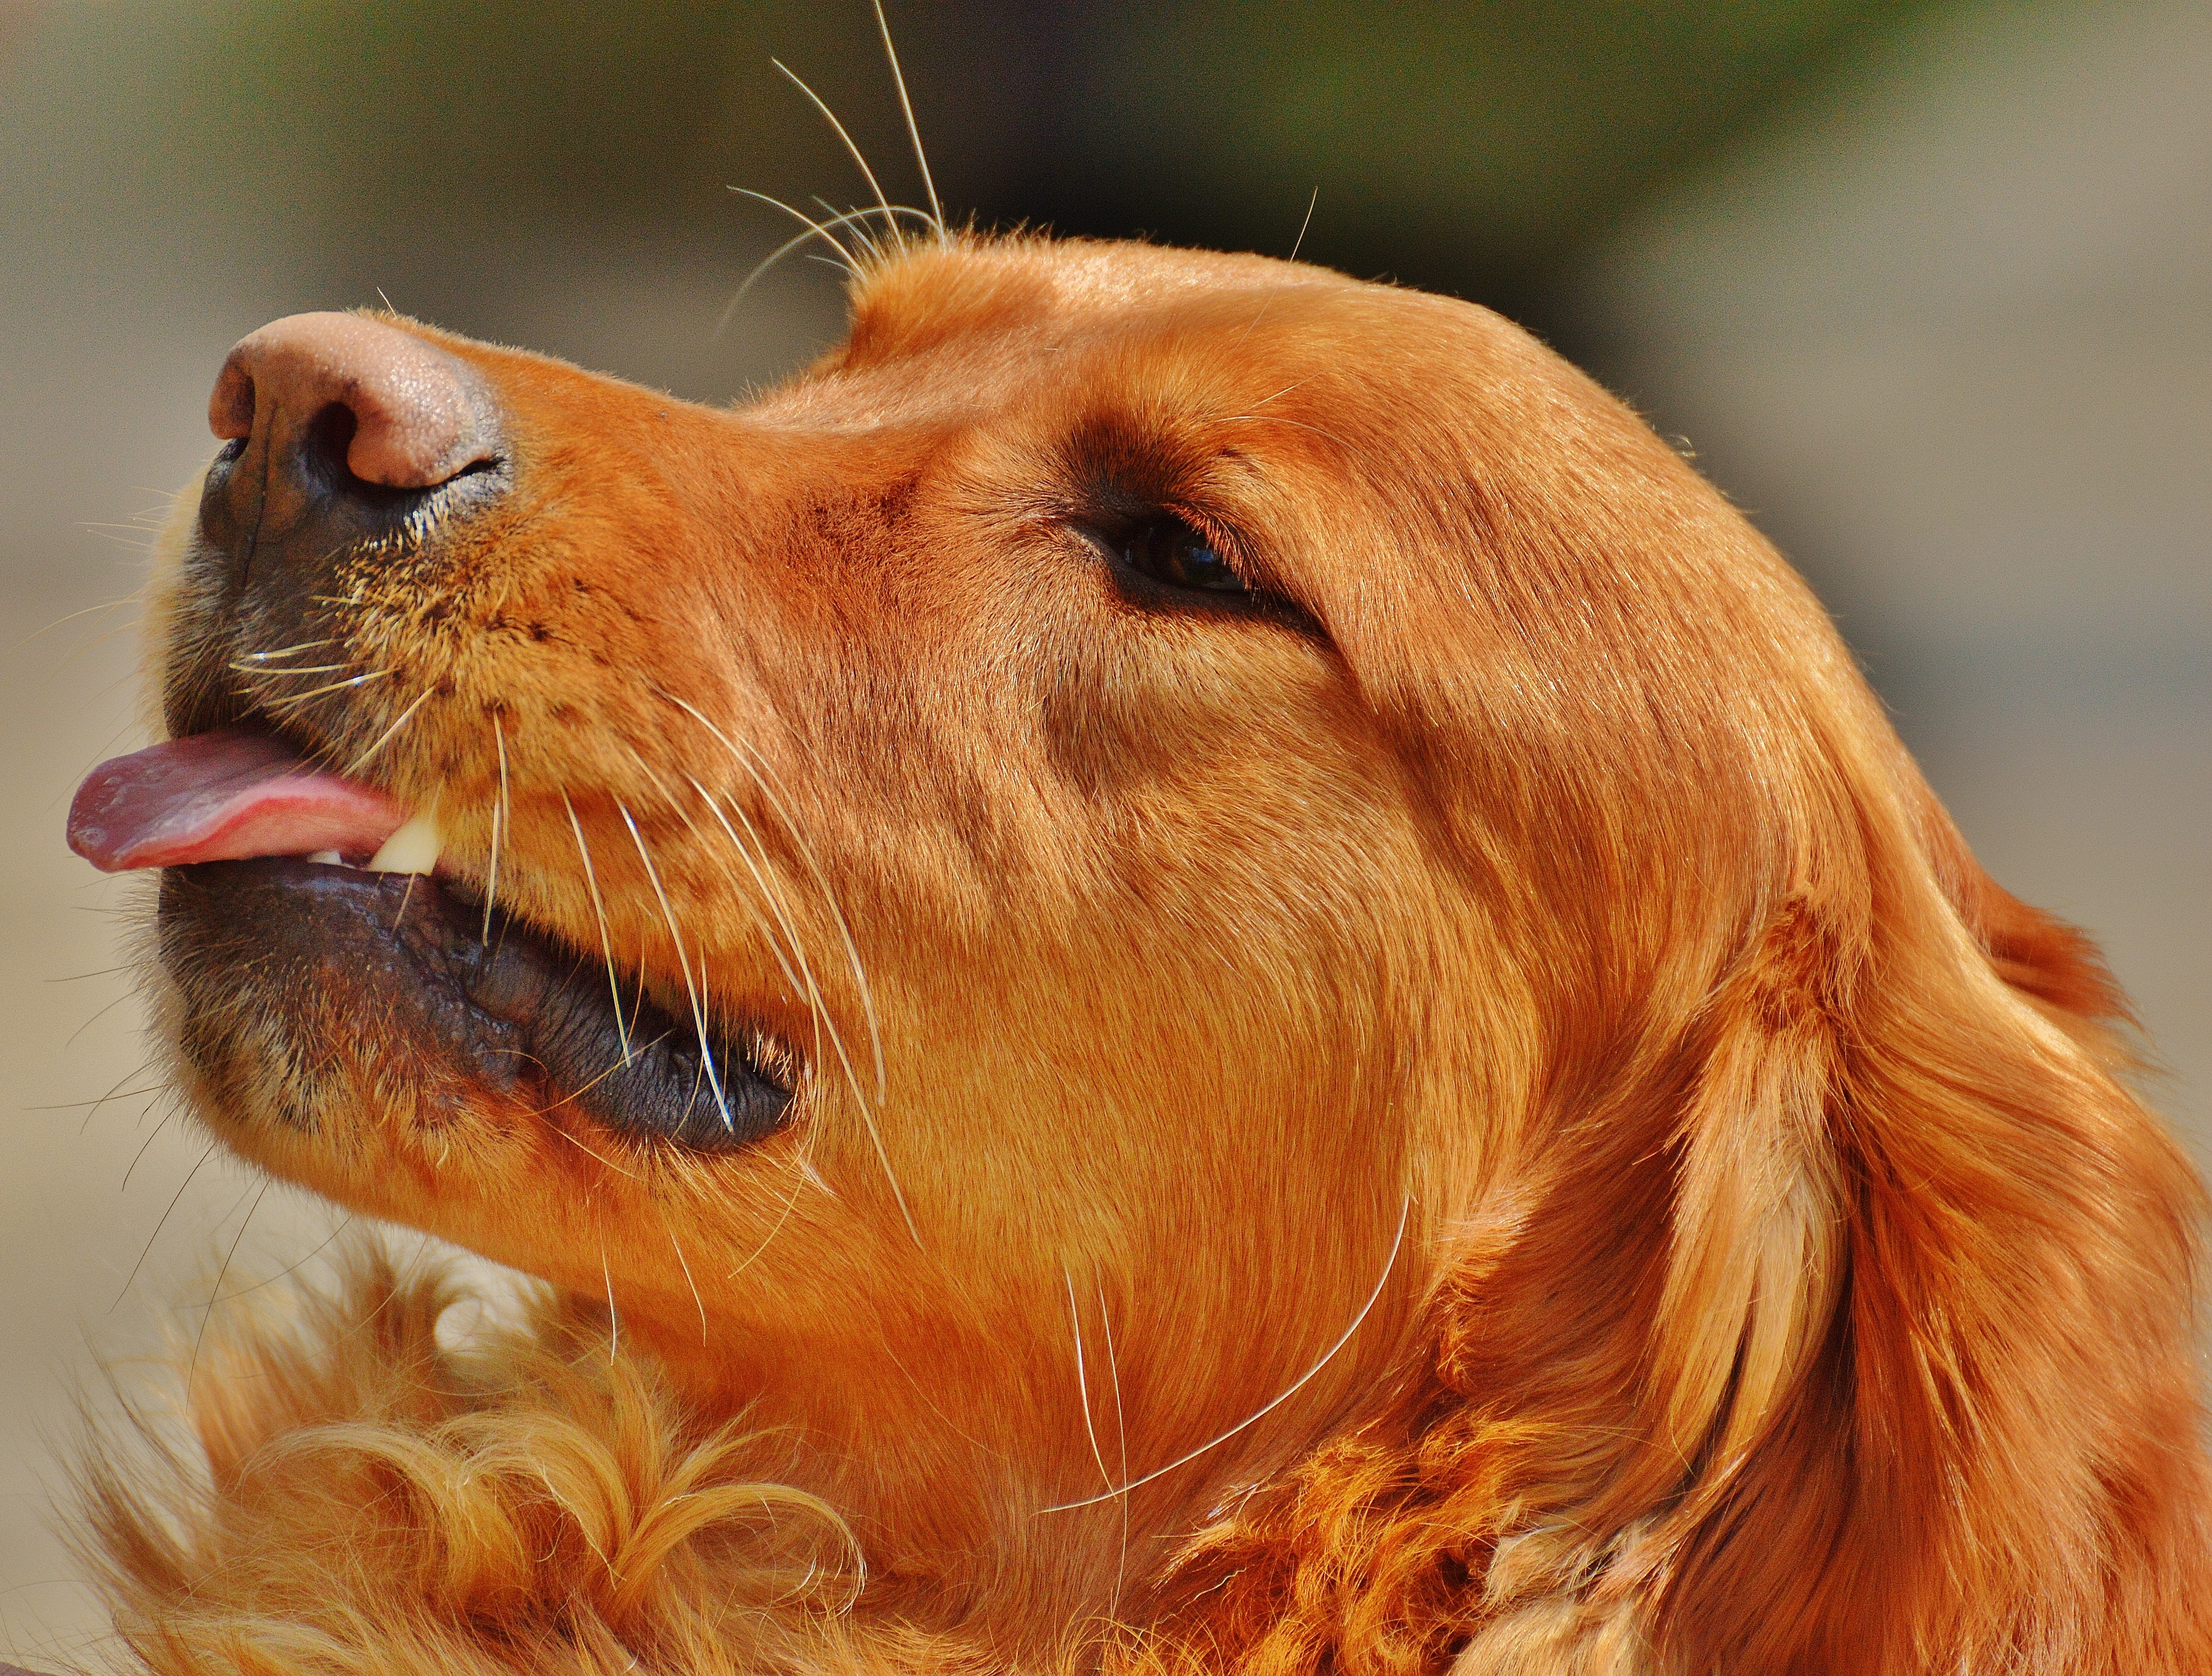
dog, animal, pet, fur, mammal, close up, nose, whiskers, golden retriever, snout, vertebrate, good, dog breed, retriever, dear, animal portrait, light brown, hundeportrait, big dog, setter, irish setter, dog like mammal, nova scotia duck tolling retriever